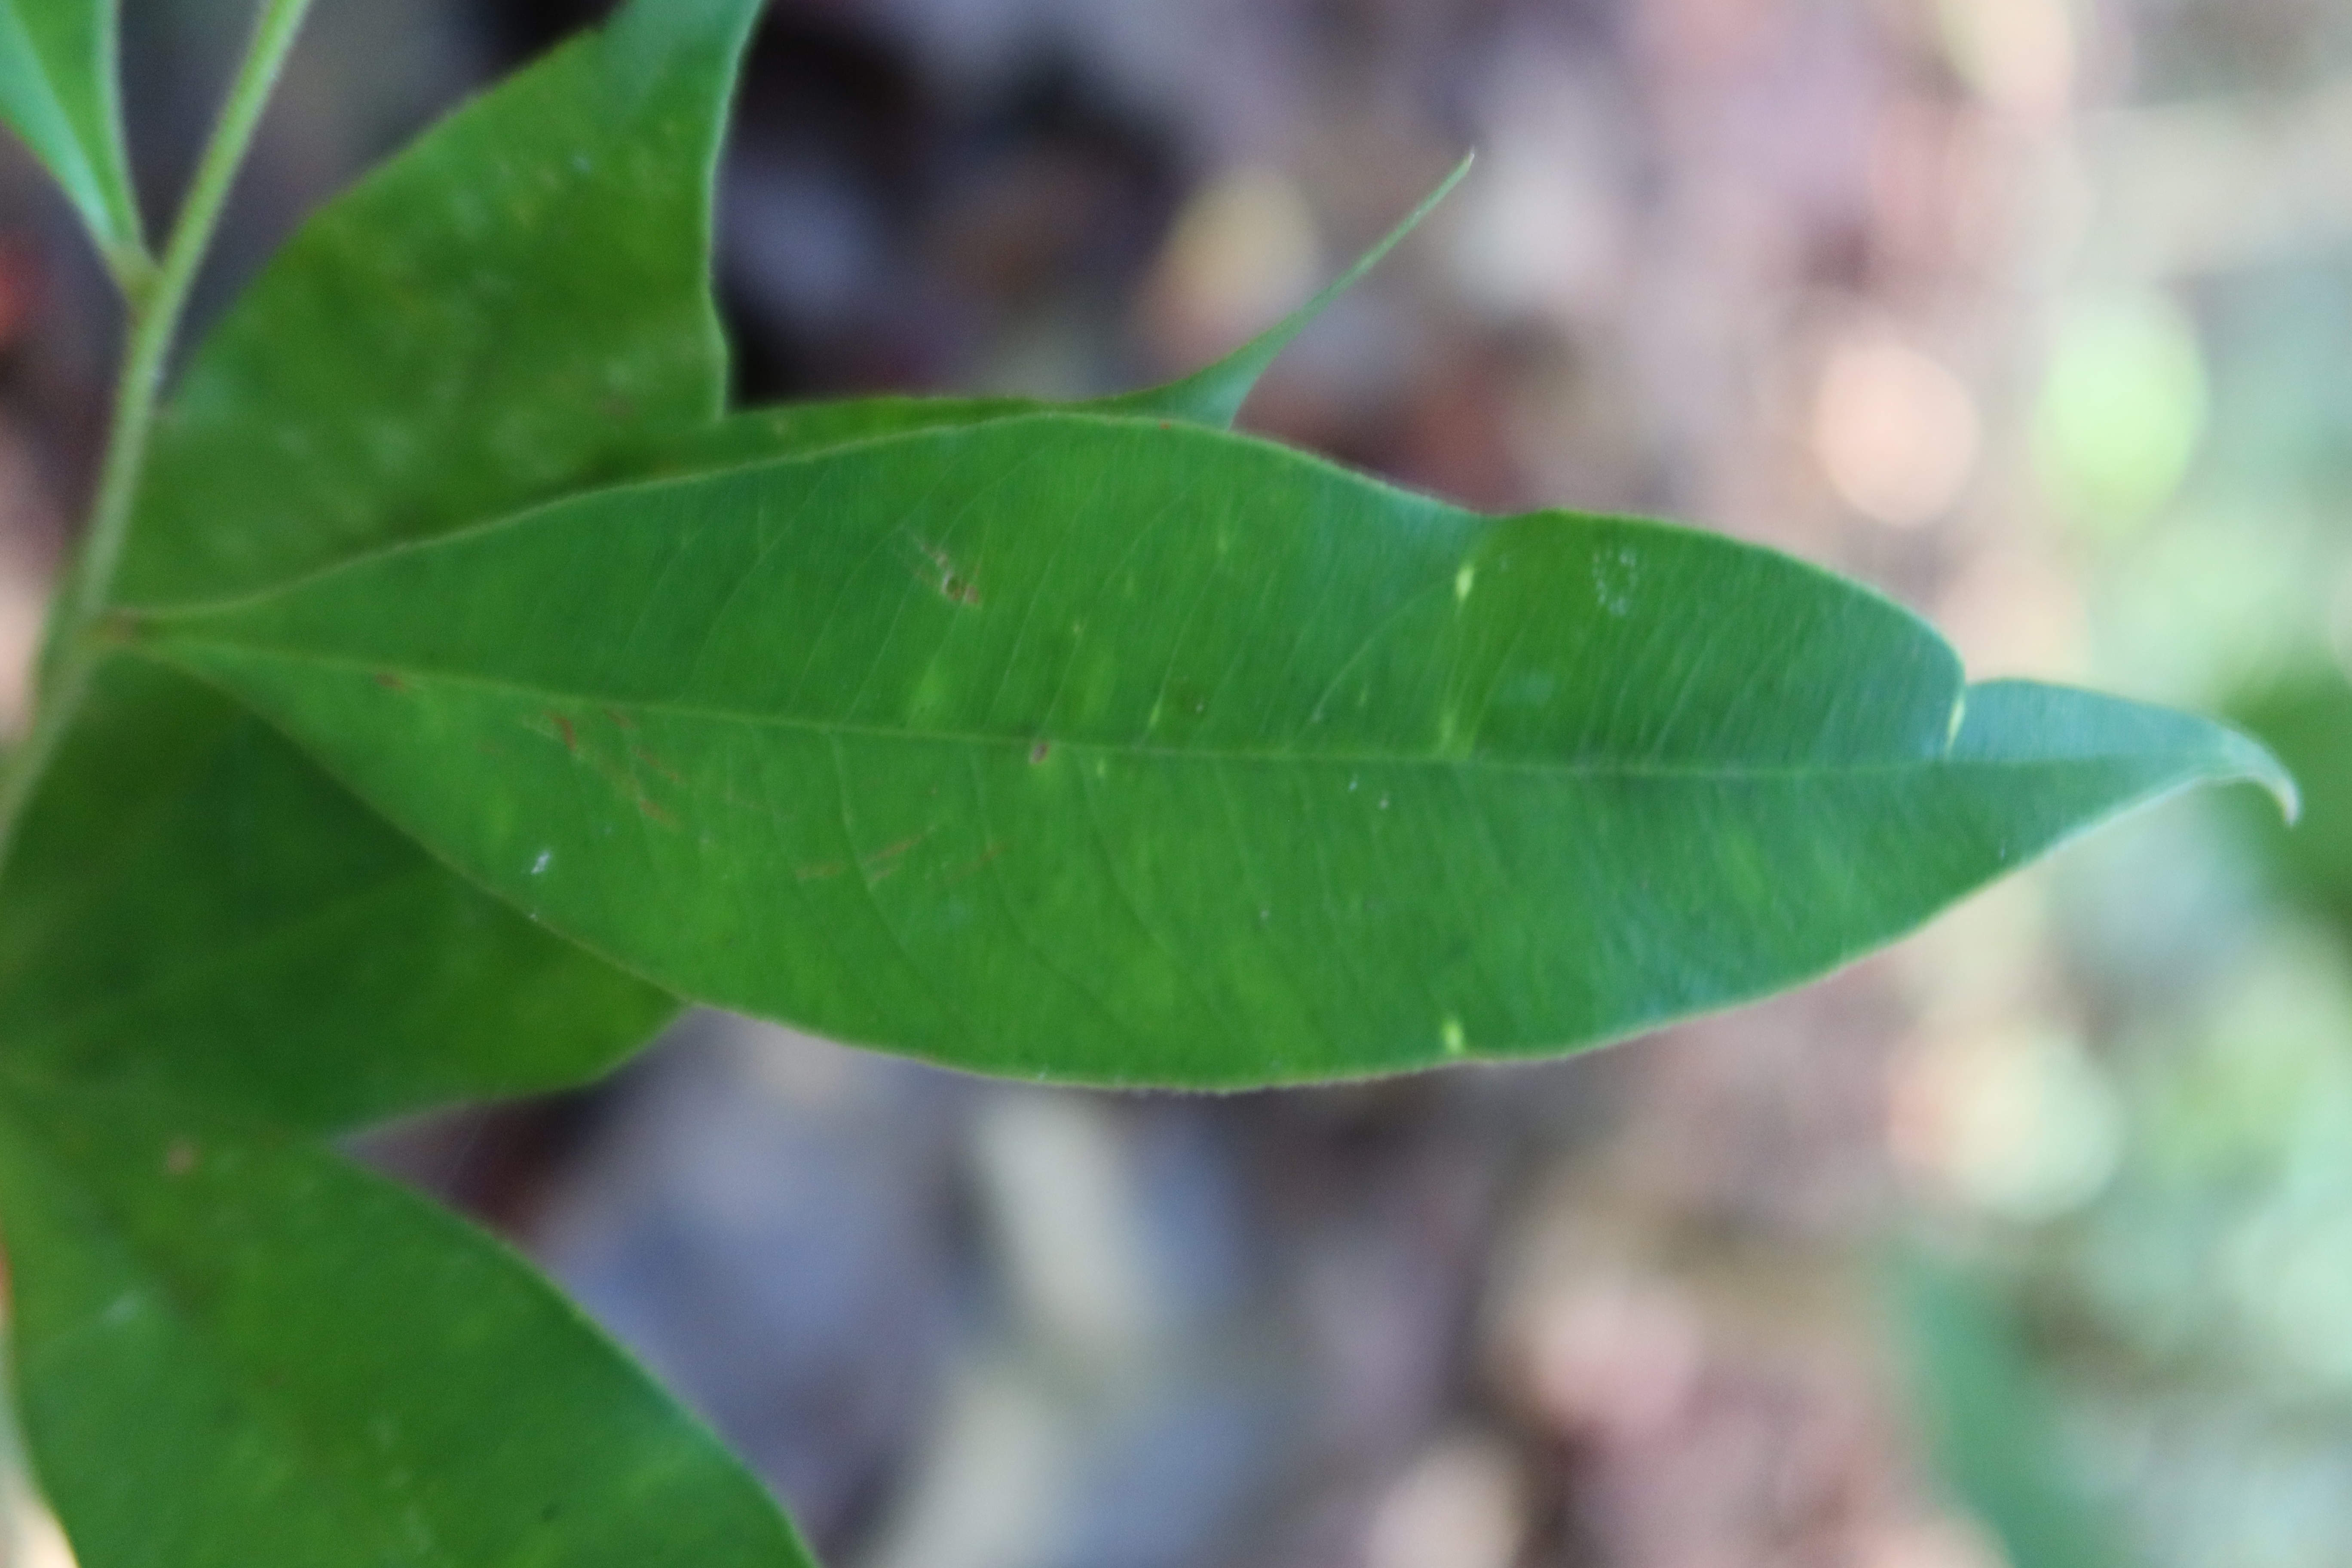
Label: Mosaic Viruses